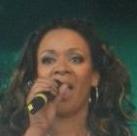
Age: 43